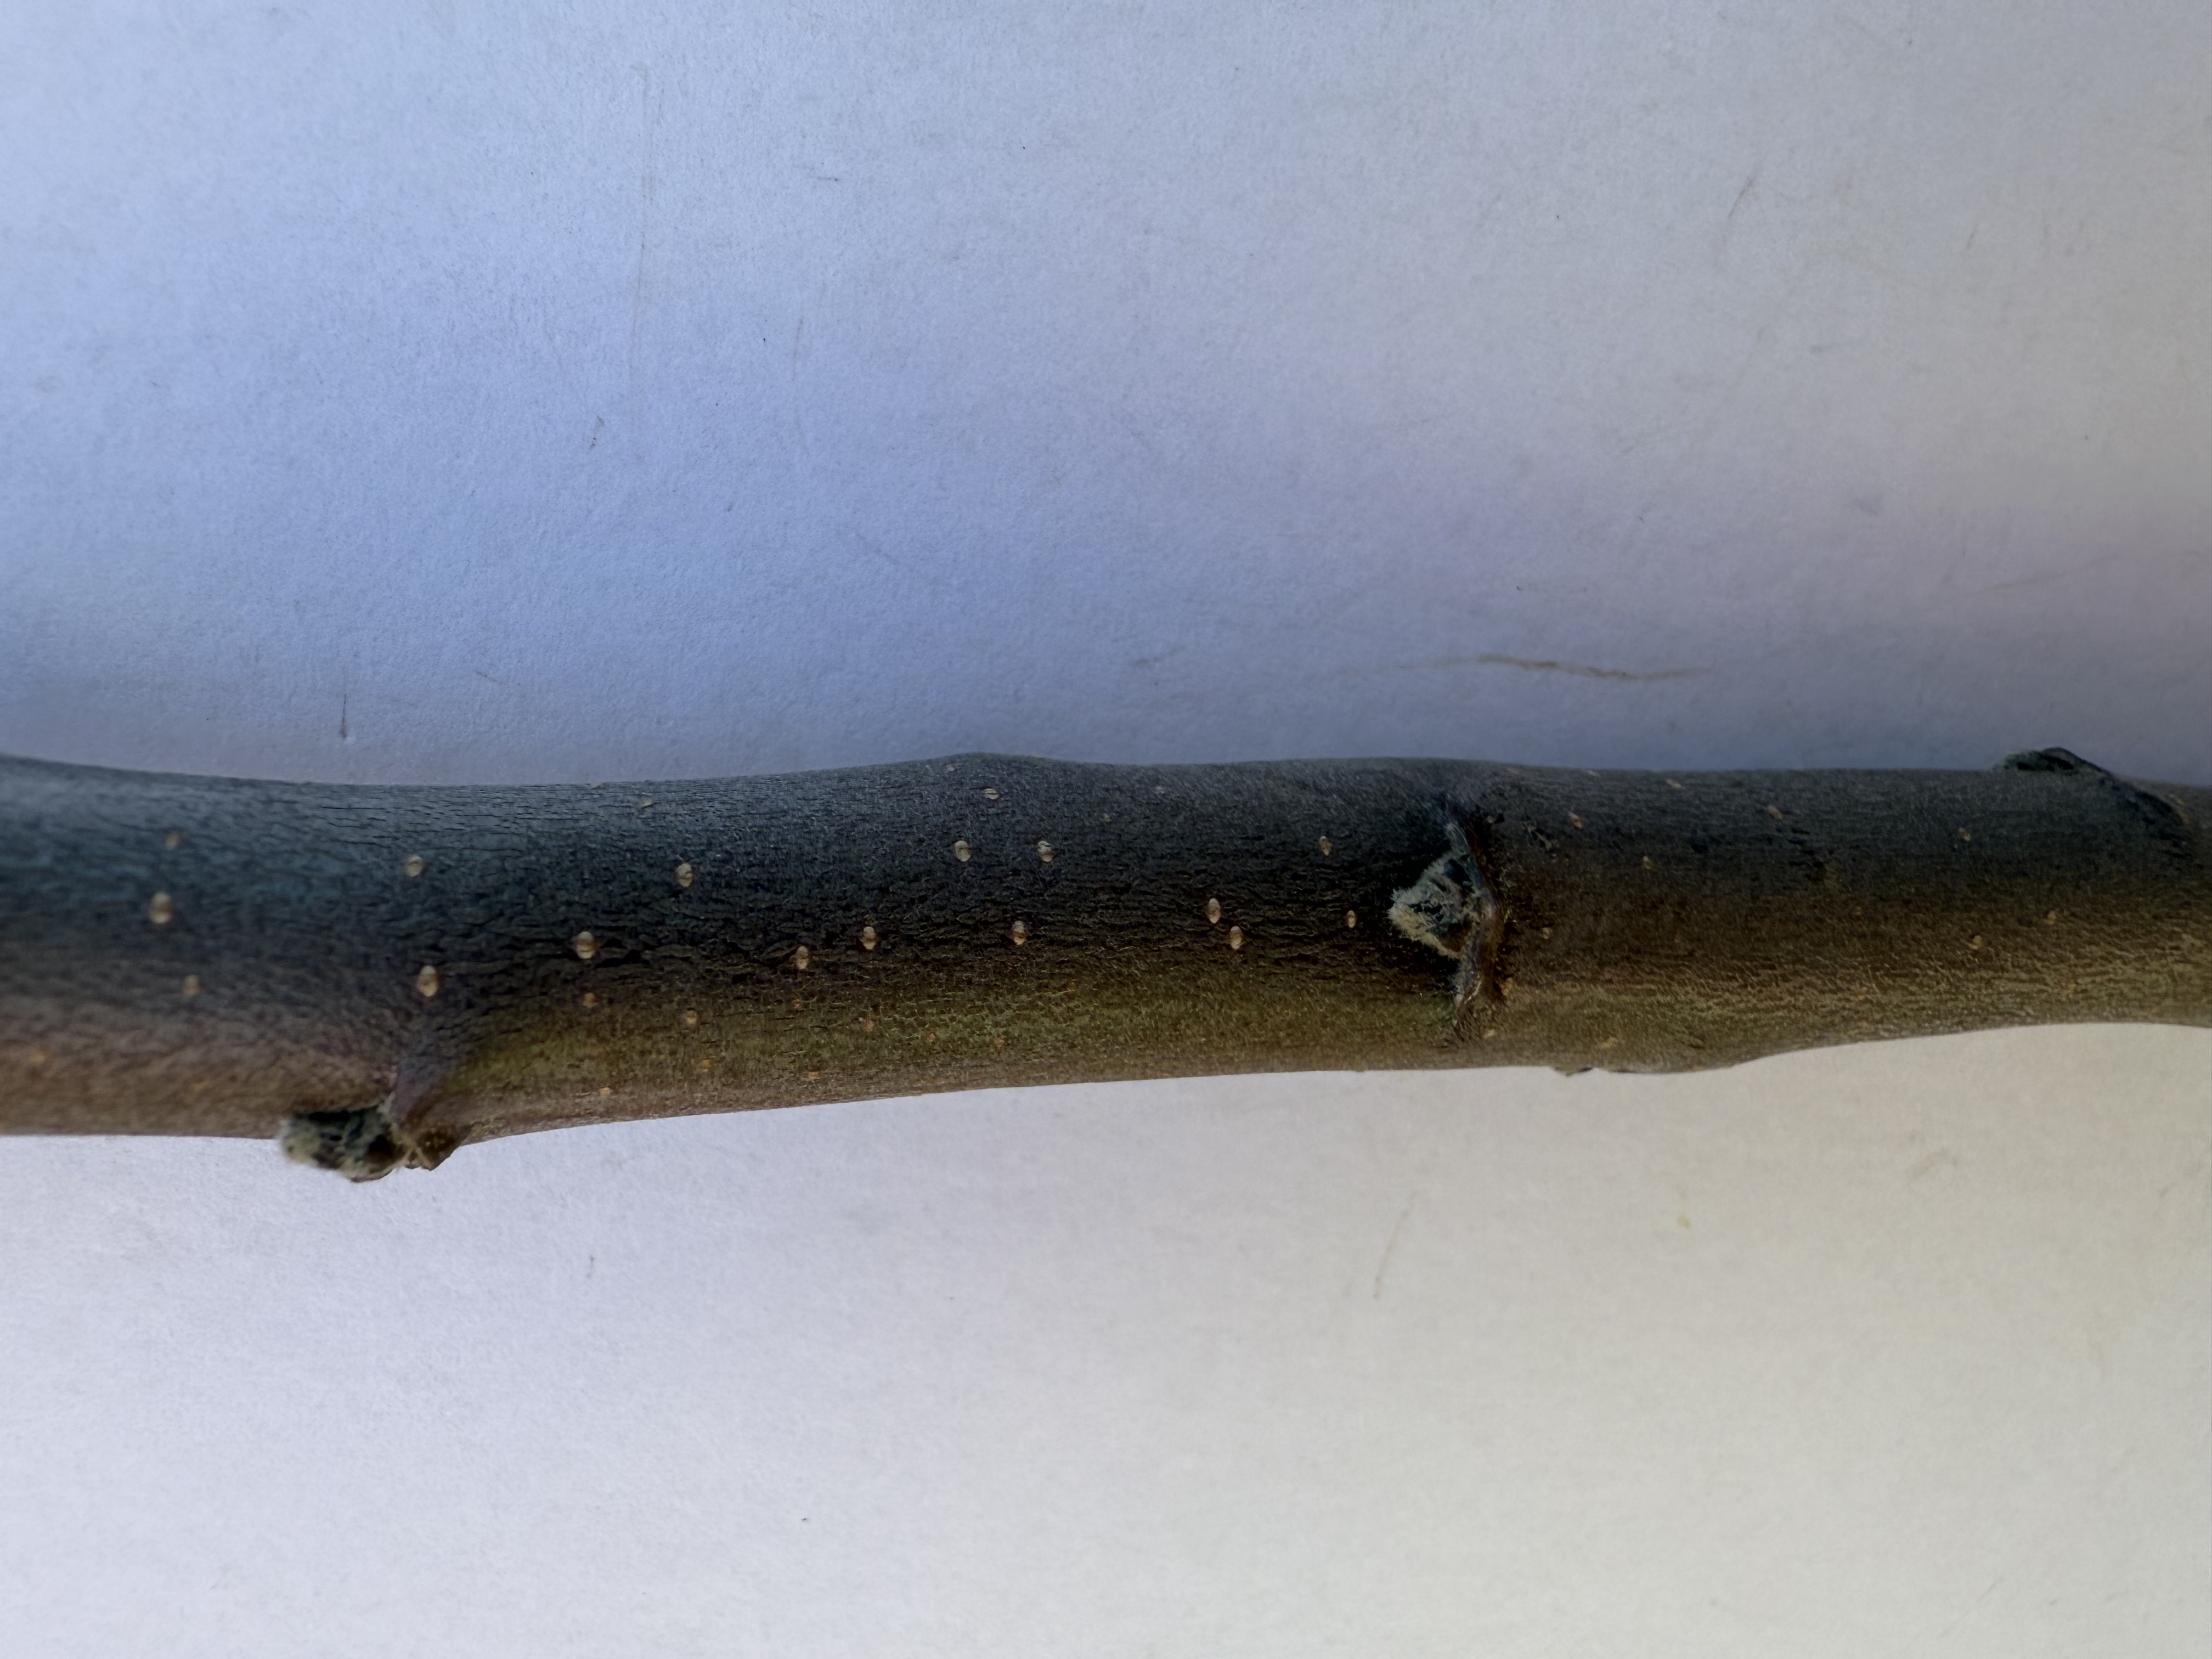
Variety: Redlove Apple